Salt industry in Las Piñas

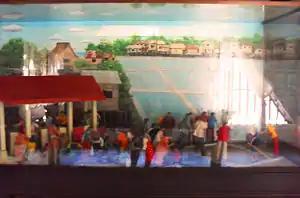
Salt-making diorama located at Bulwagang Ezekiel Moreno

The Las Piñas shoreline along Manila Bay was a popular destination among beach lovers, both for swimming and as a vantage point to watch the famous Manila Bay sunset. With the shoreline teeming with marine life, fishing was one of the main occupations of the locals. Other sources of livelihood included farming and salt-making.